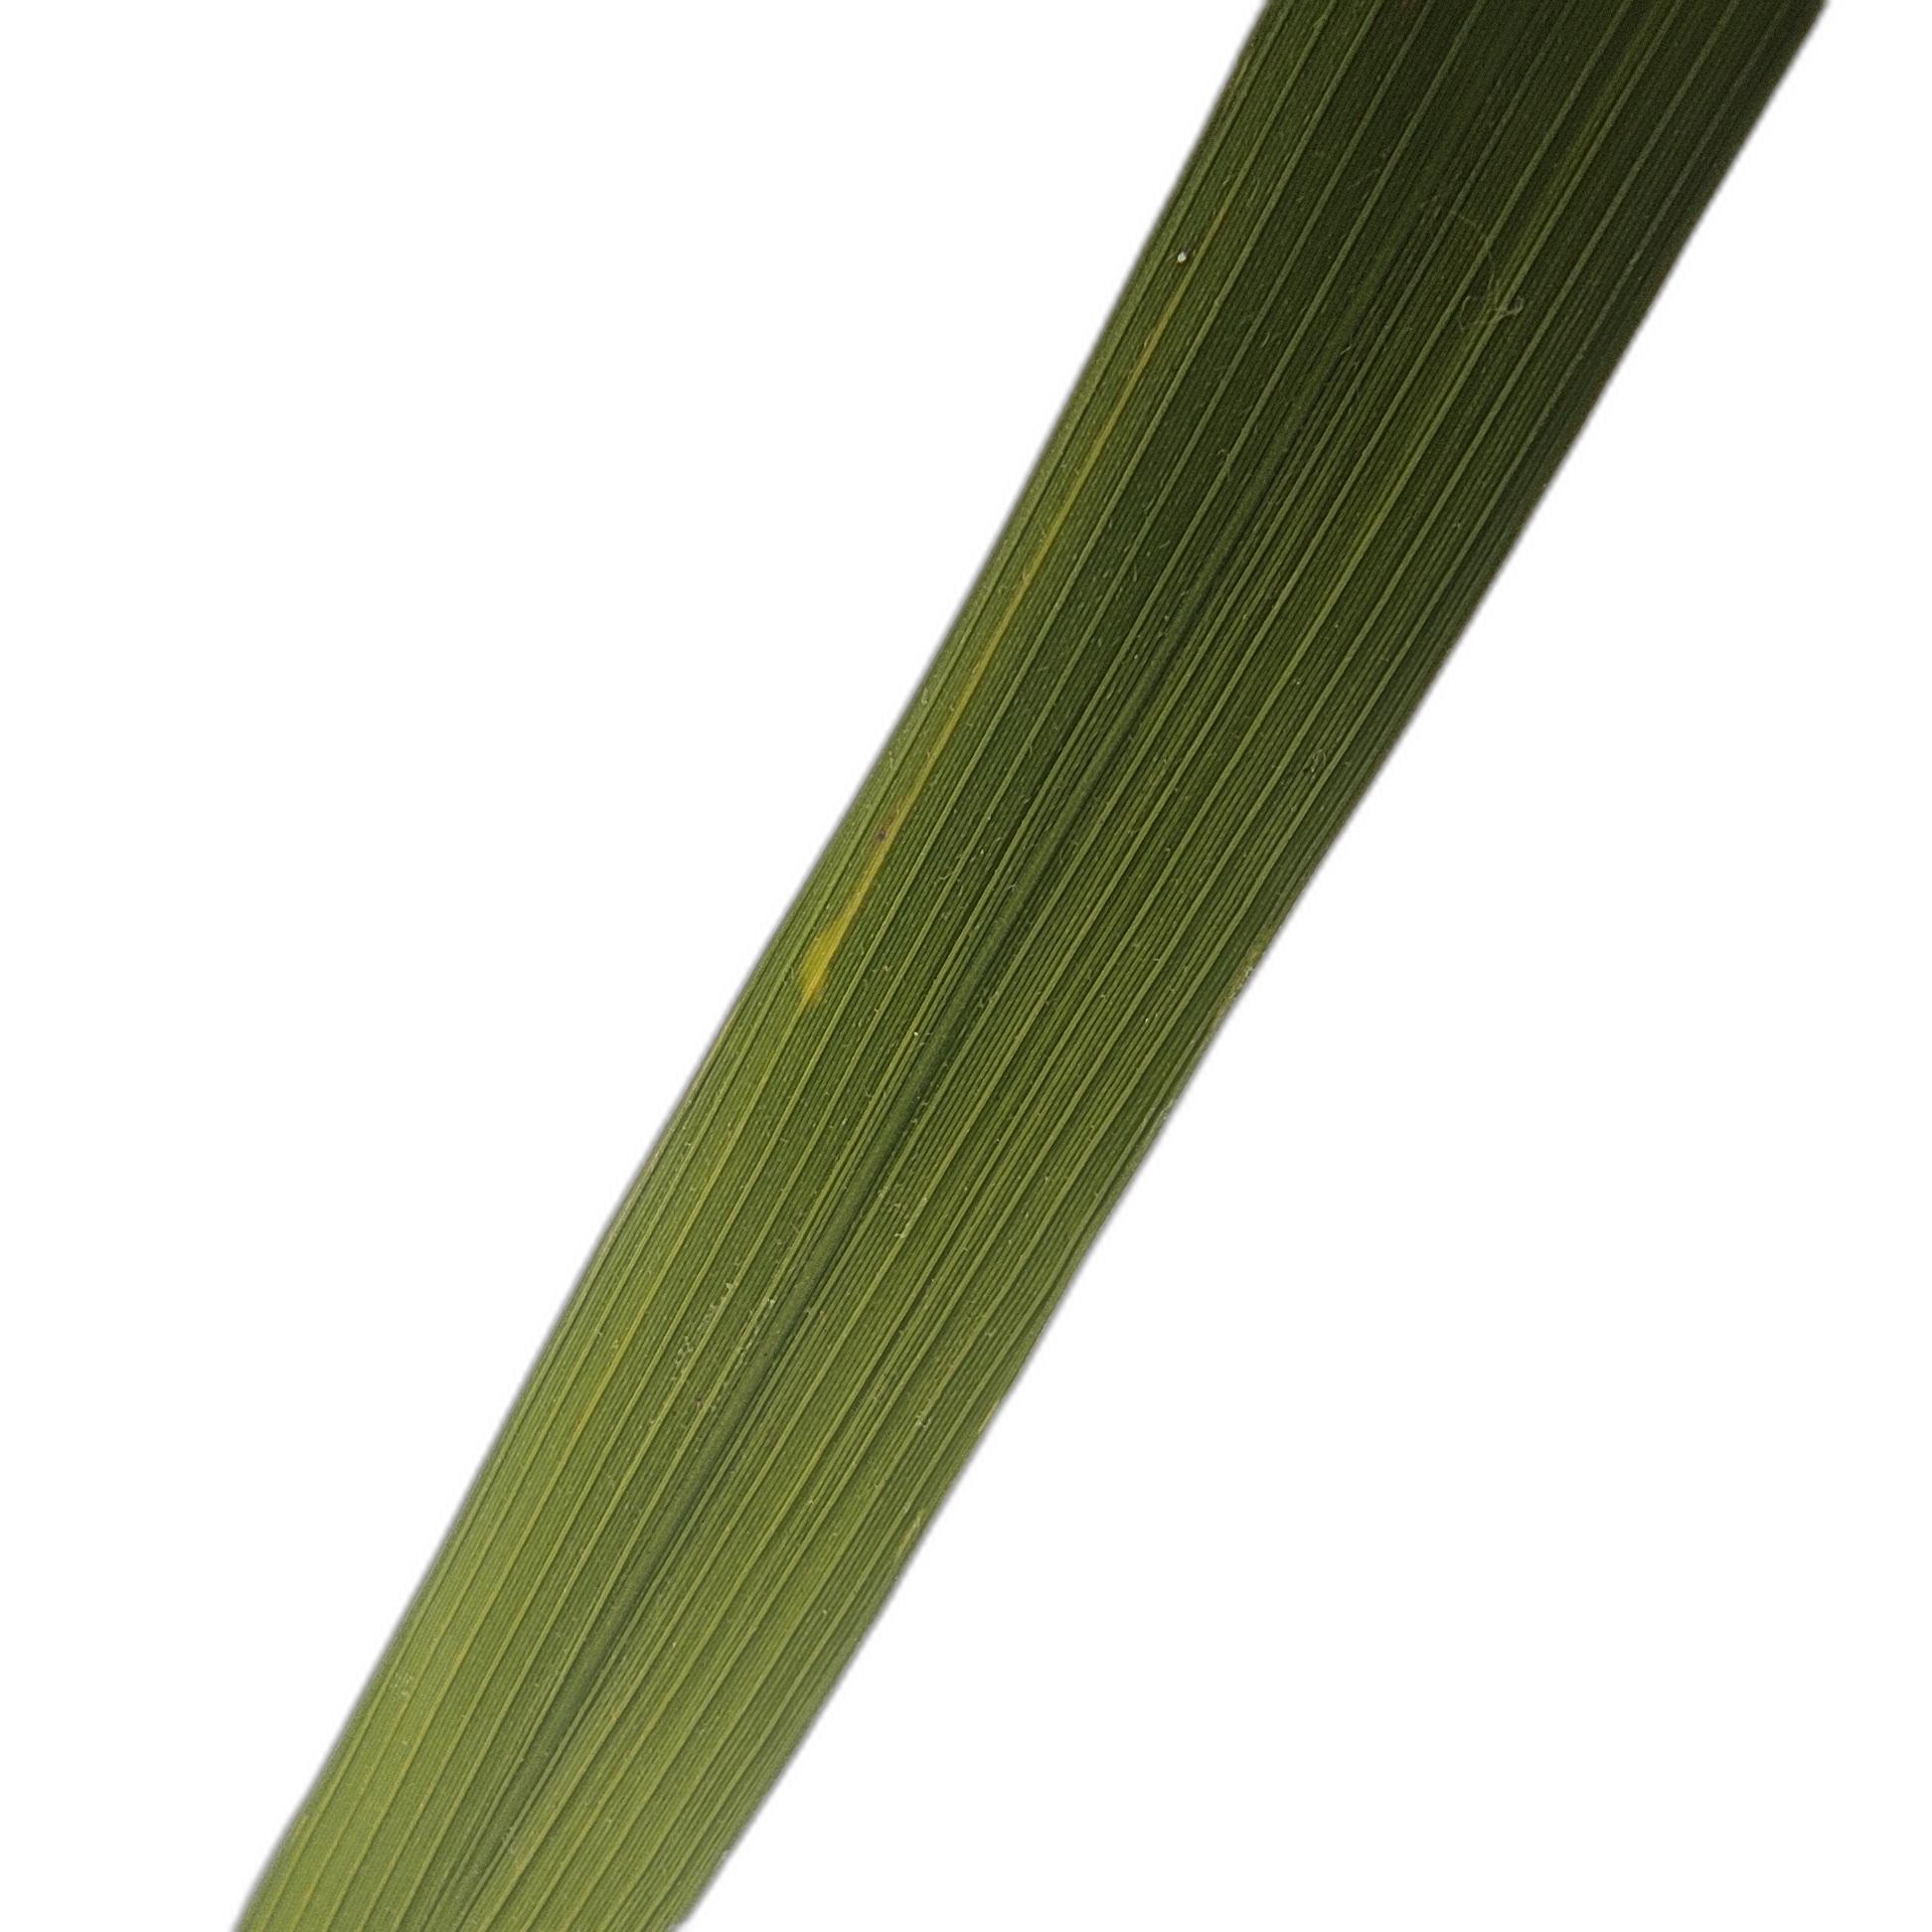
Label: Healthy